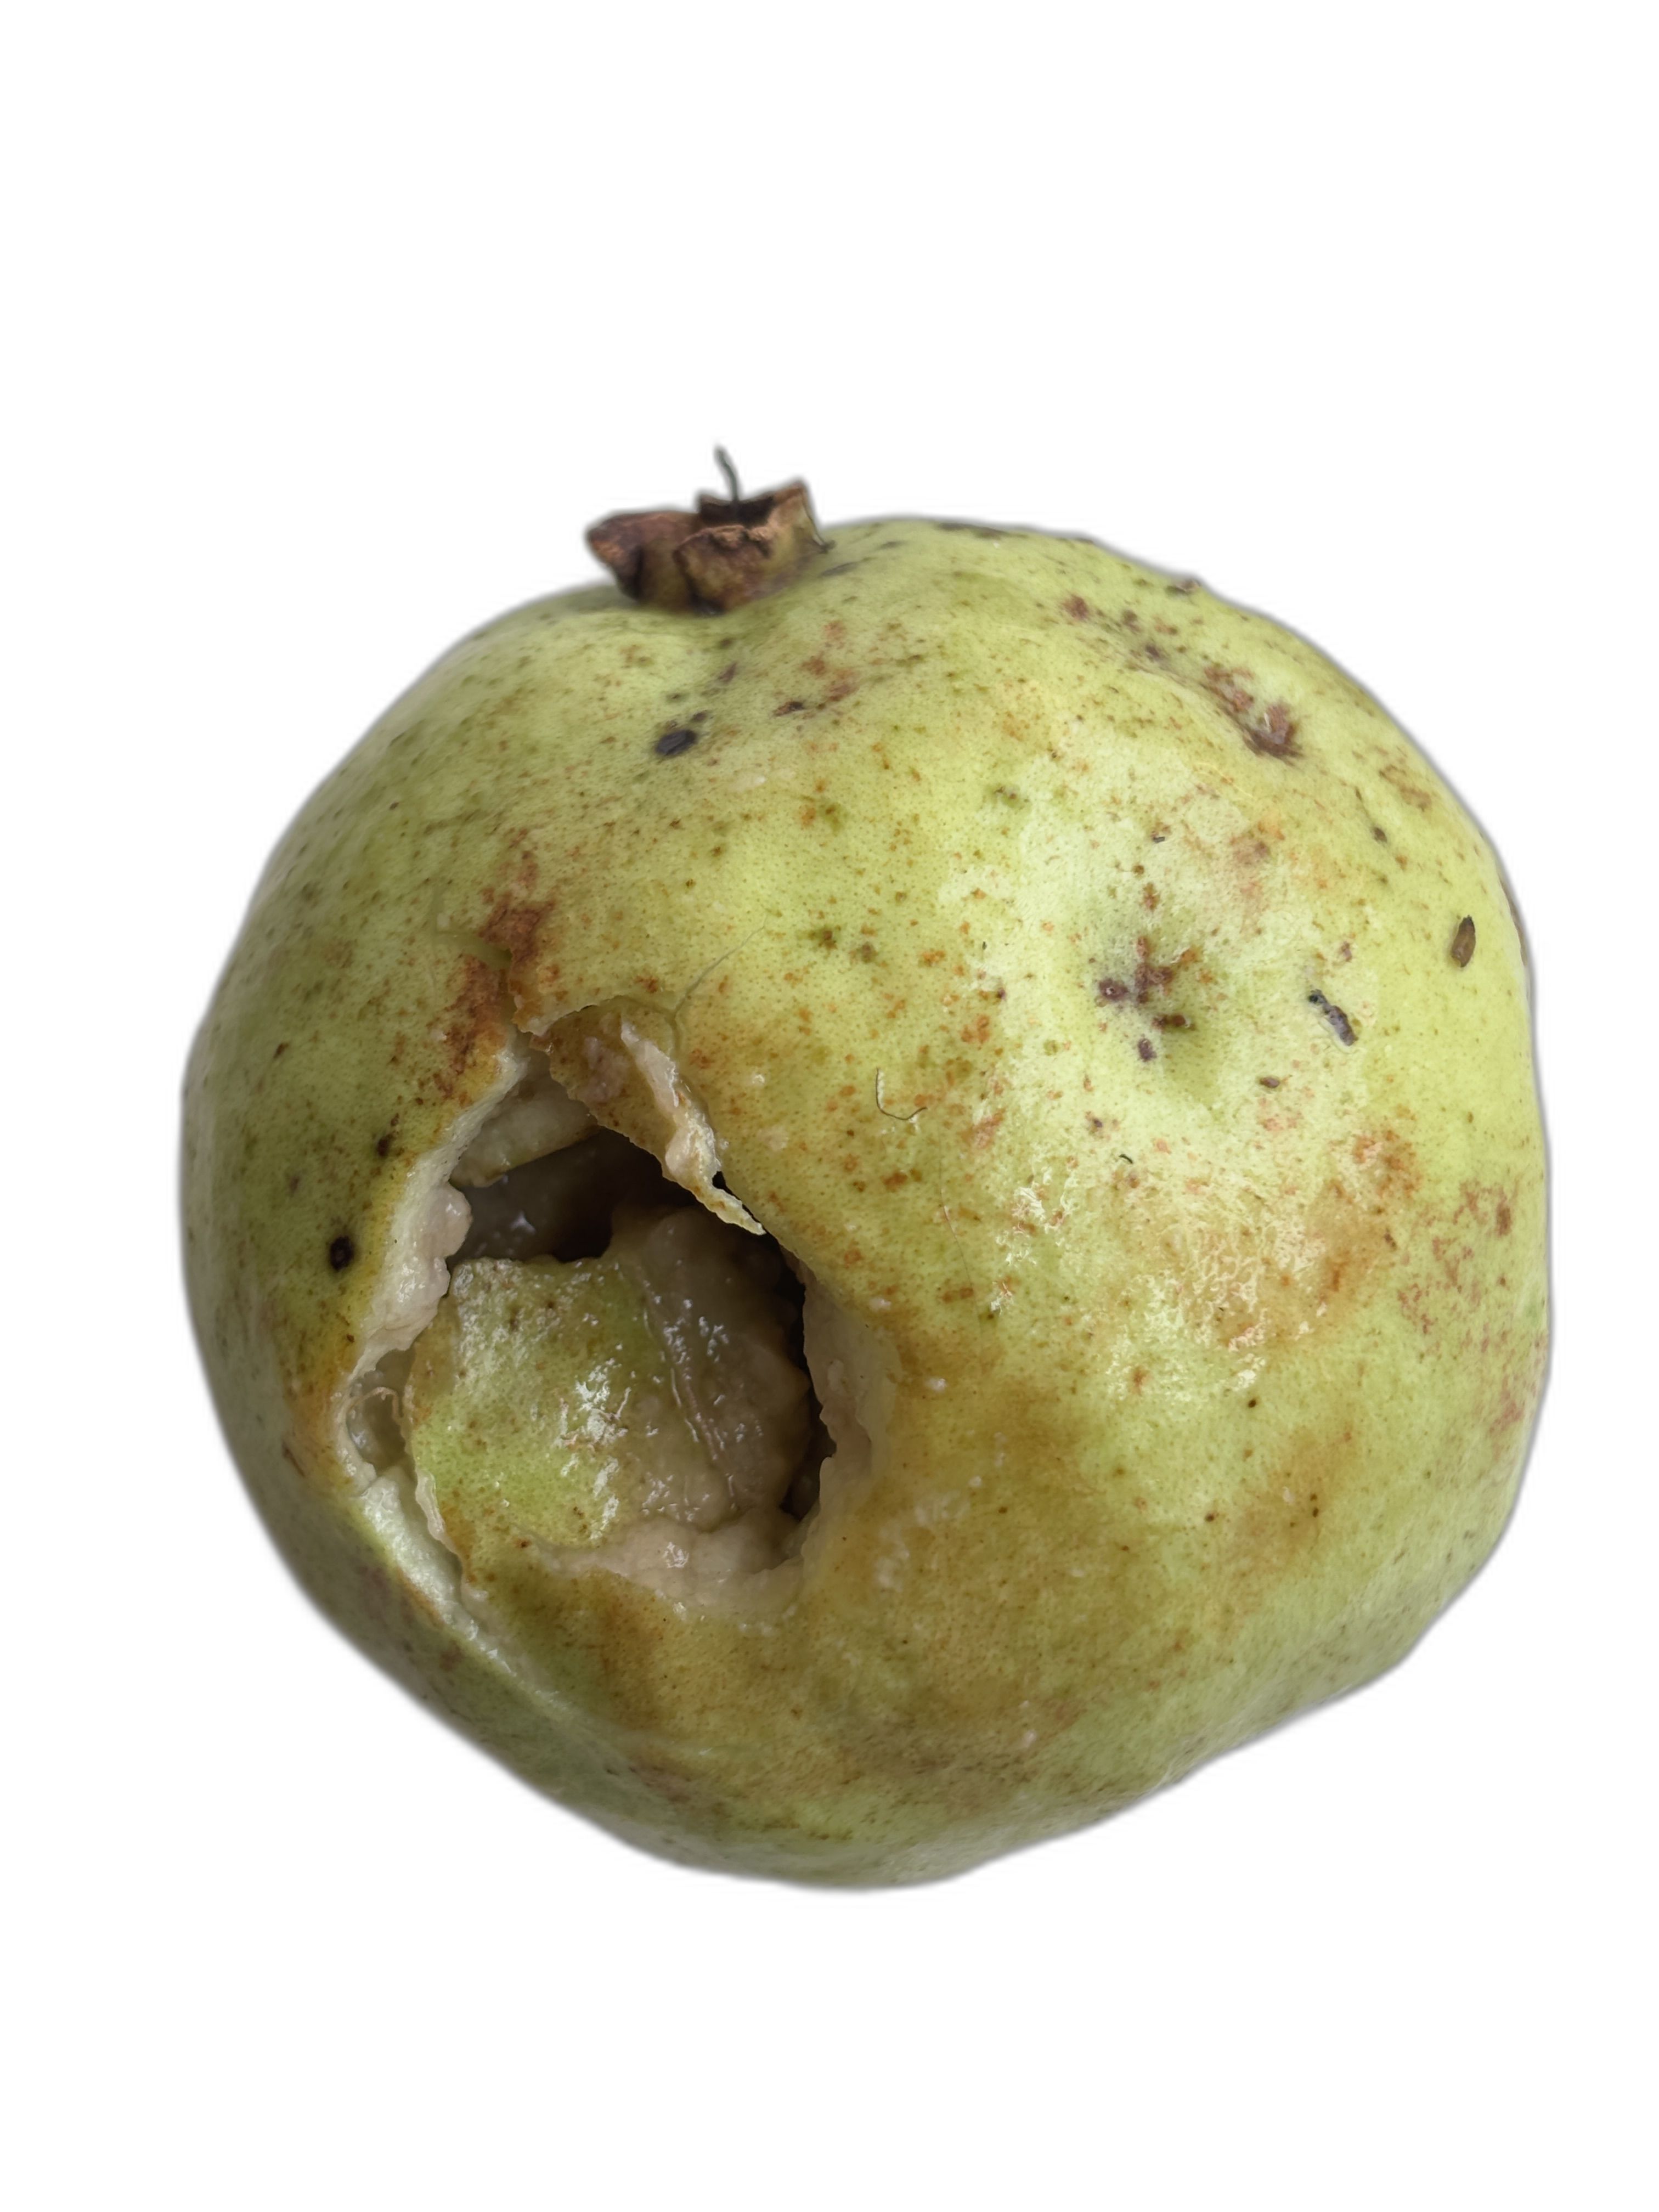
Plant part: fruit
Disease: Styler end root